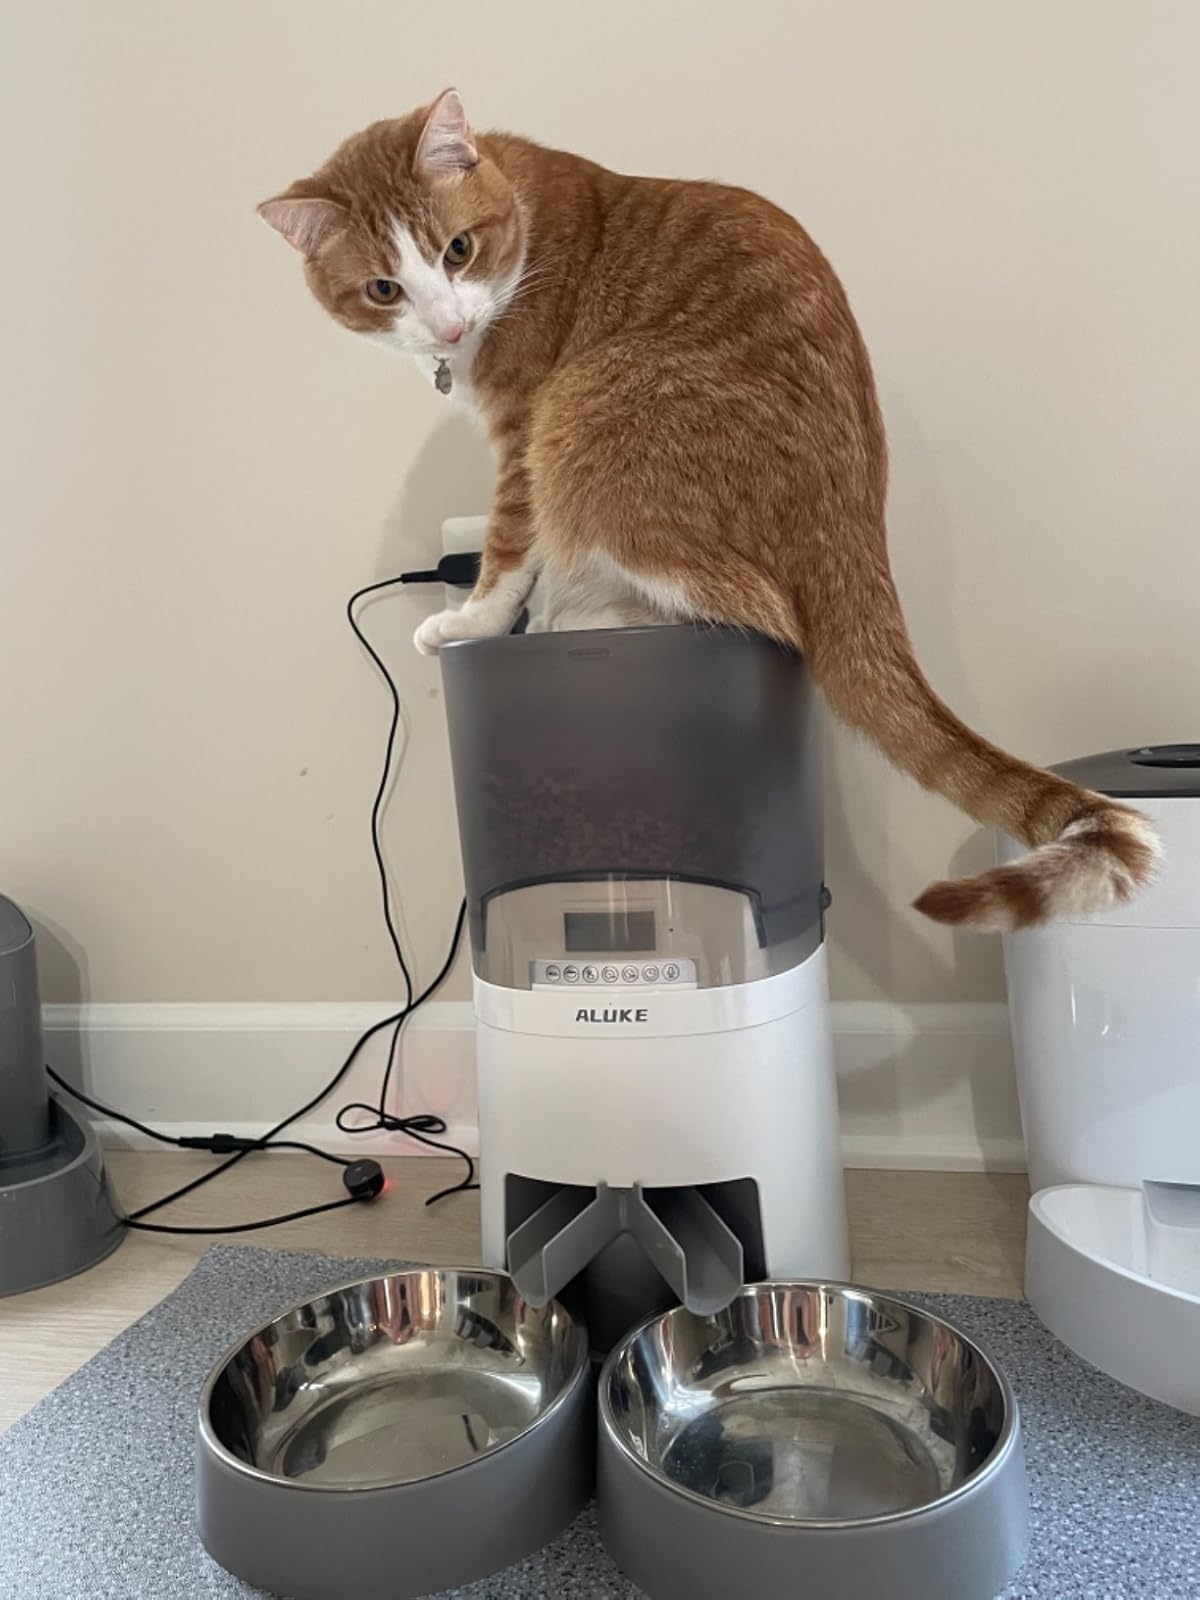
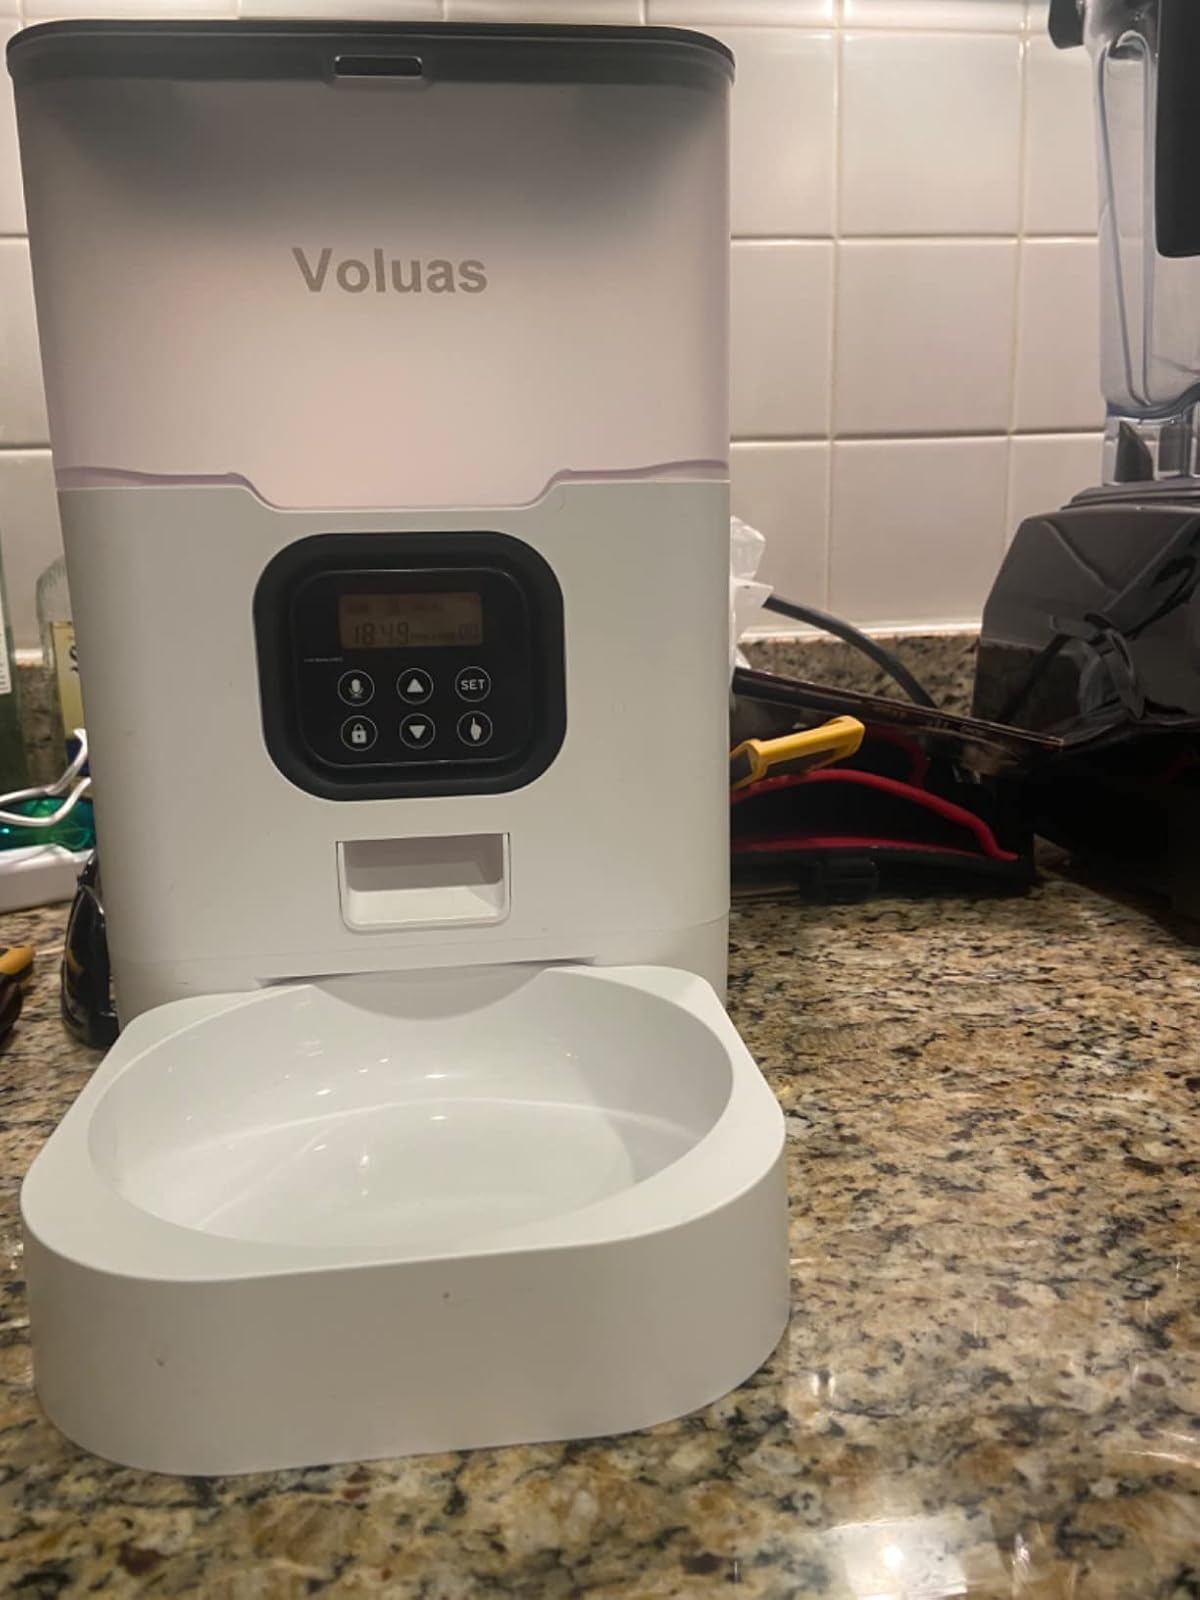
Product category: items_feeder
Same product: no